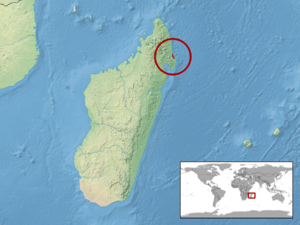
Phelsuma masohoala est une espèce de geckos de la famille des Gekkonidae.